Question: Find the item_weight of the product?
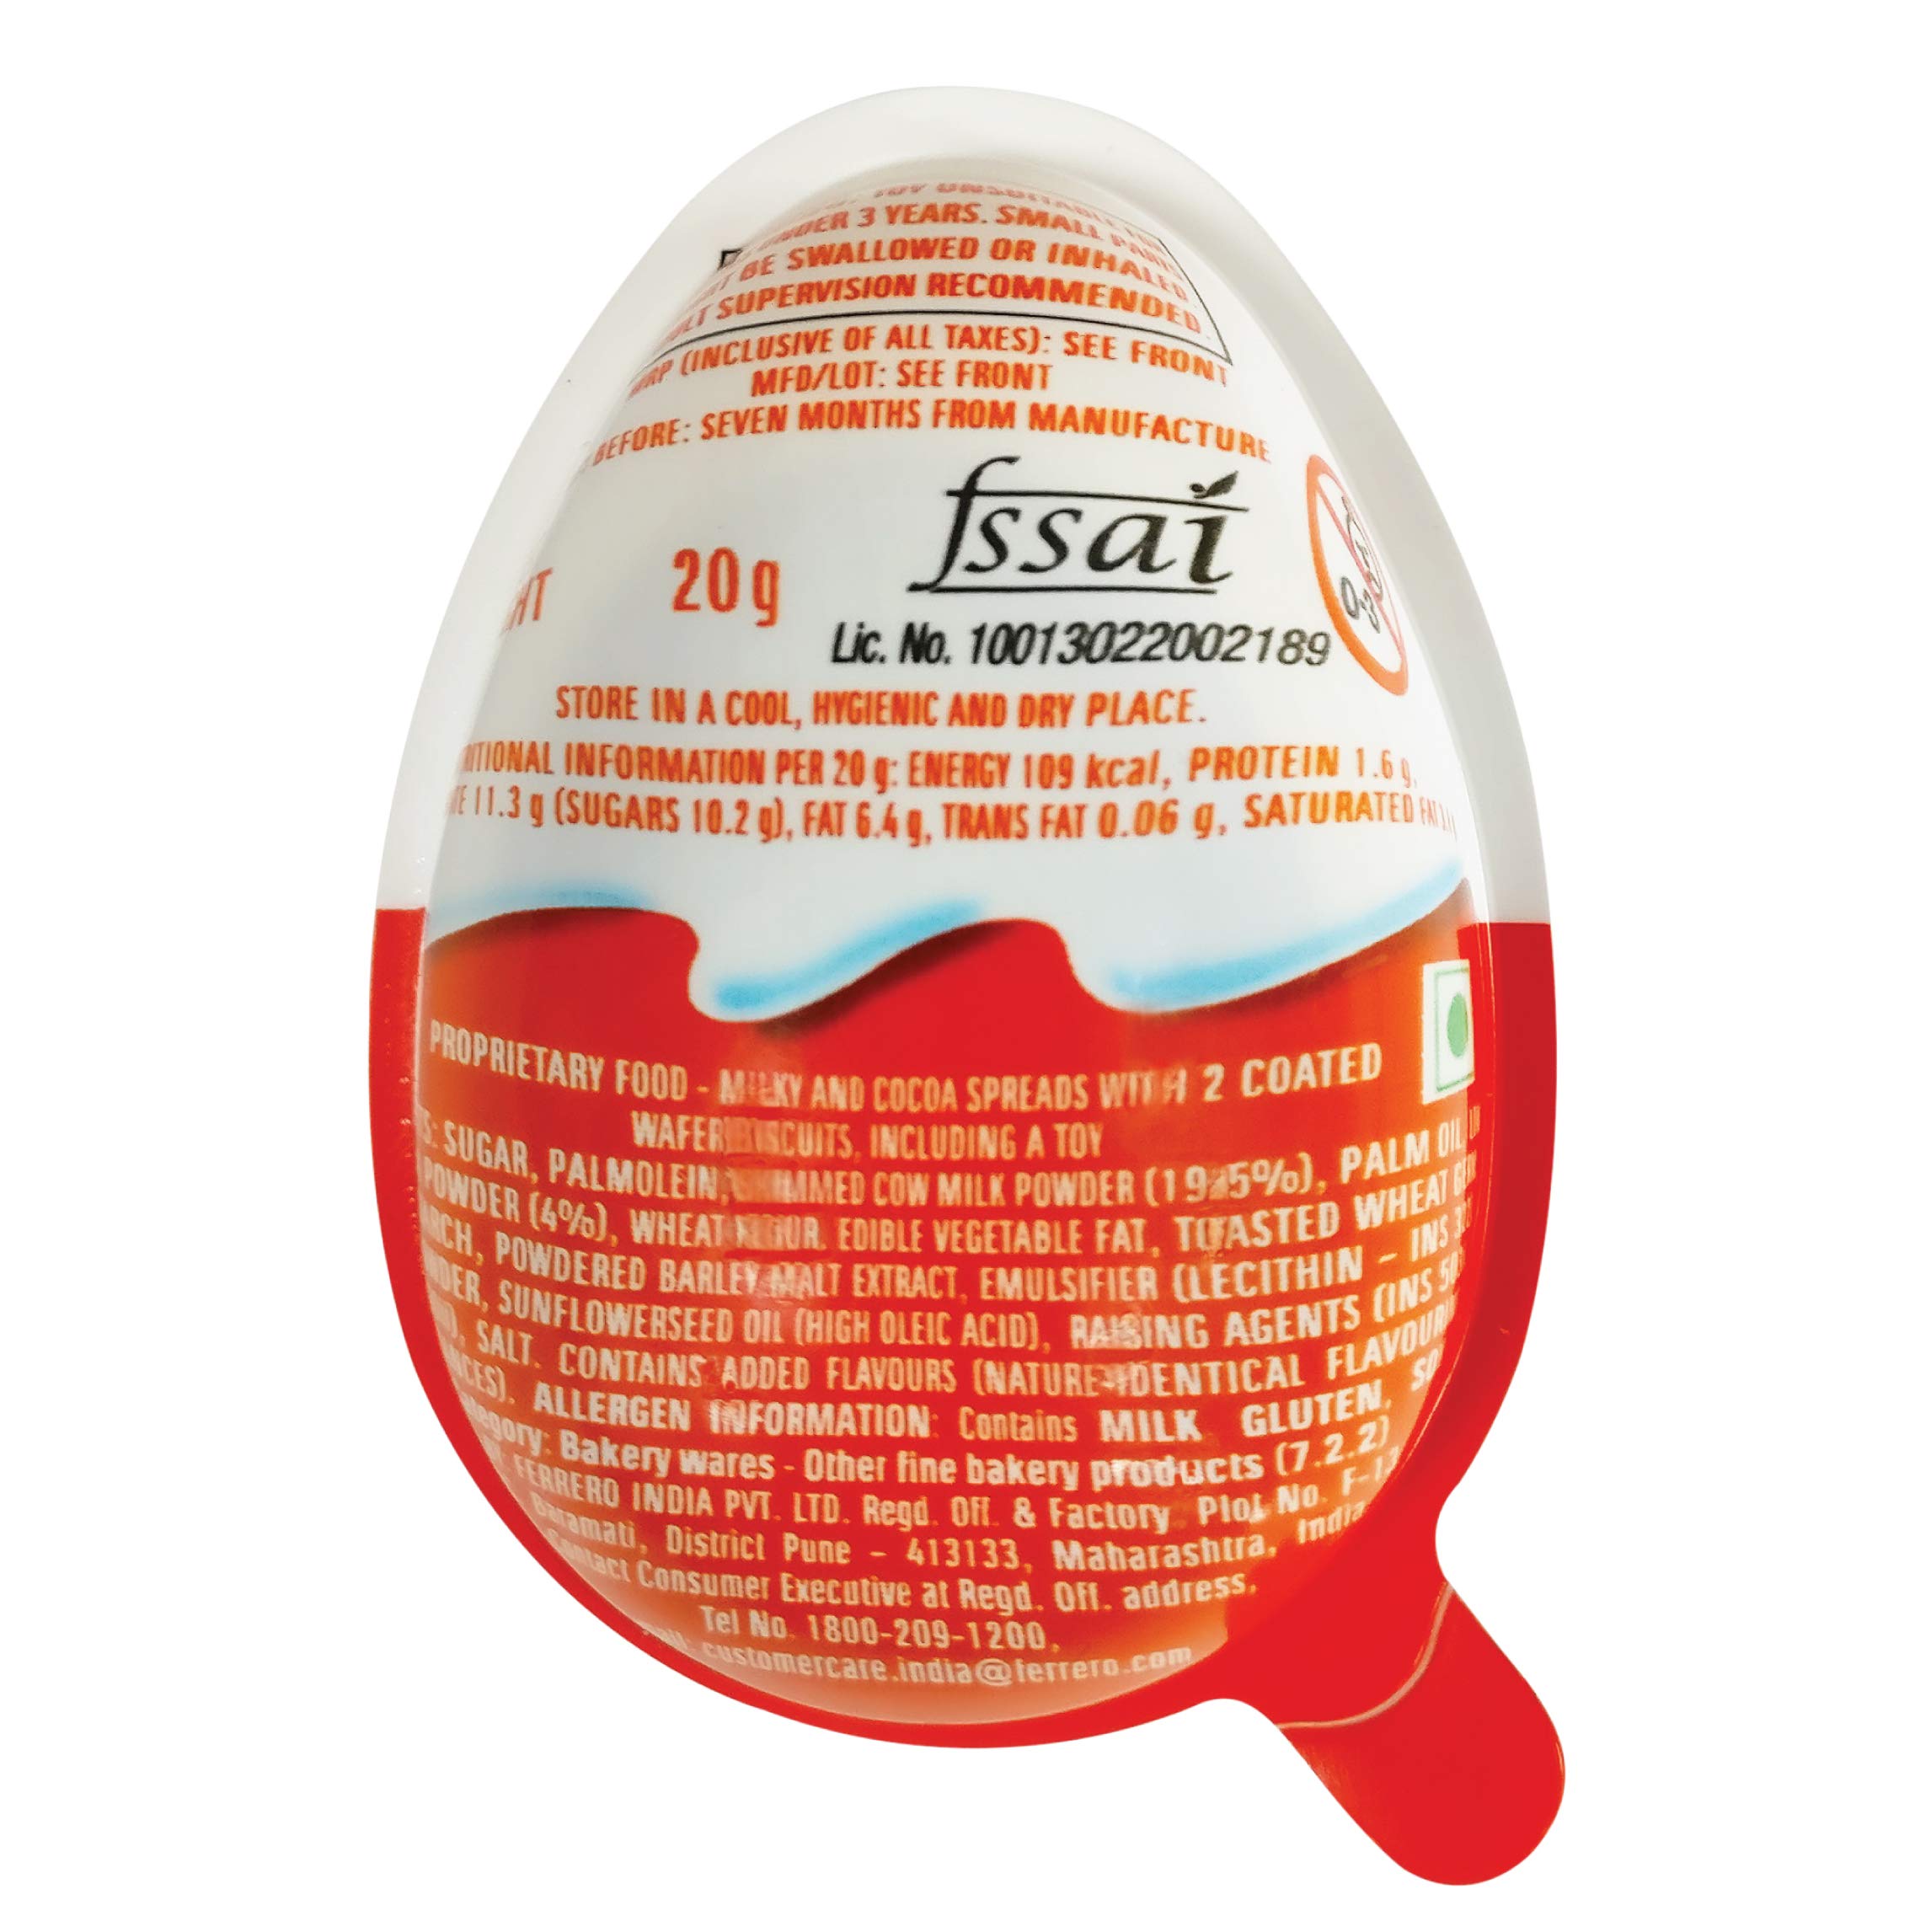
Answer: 20 gram